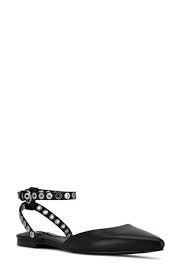
Label: Ballet Flat